The American Dream (film)

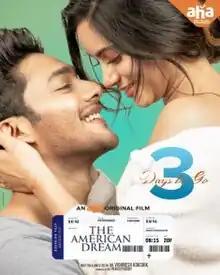
Official poster

The American Dream is a 2022 Indian Telugu-language drama thriller film written and directed by Dr. Vighnesh Koushik. Produced by Dr. Pradeep Reddy, the film features Prince Cecil and Neha Krishna in lead roles. The film premiered on 14 January 2022 on the streaming service Aha.